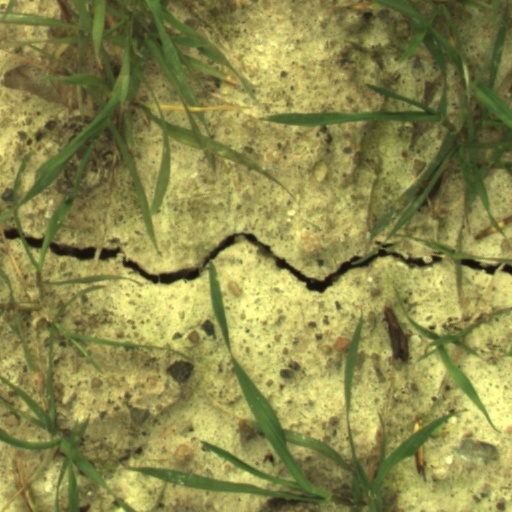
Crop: wheat